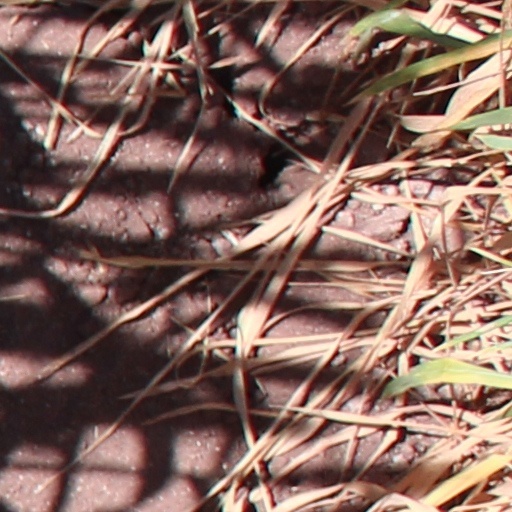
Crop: wheat